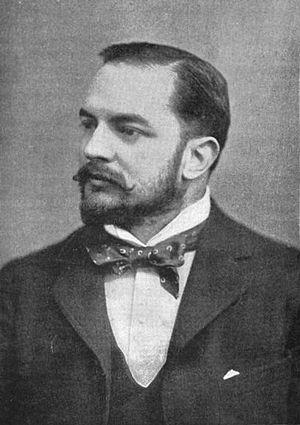
Thomas Robert "Tommy" Dewar, 1ᵉʳ Baron Dewar était un distillateur Écossais de whisky qui, avec son frère John Dewar, construisit leur marque familiale, Dewar's, avec un succès international. Ils assemblèrent leur whisky pour le rendre plus attrayant aux palais internationaux, et Tommy Dewar se montra particulièrement compétent en marketing, voyageant à travers le monde pour trouver de nouveaux marchés et promouvoir son produit, exploitant des images romantiques d’Écosse et le tartan dans sa publicité.
La Lamar Hunt U.S. Open Cup est une compétition américaine créée en 1914, alors sous le nom de National Challenge Cup, ouverte à toutes les équipes de soccer des États-Unis. Tous les clubs amateurs et professionnels peuvent y participer. En 1999, la Fédération des États-Unis de soccer qui organise la coupe honore Lamar Hunt, l'un des pionniers du soccer professionnel en Amérique du Nord en changeant le nom du tournoi en Lamar Hunt U.S. Open Cup, dénomination actuellement utilisée. Jusqu'en 1979, le trophée remis au vainqueur est la Dewar Cup, retirée à cette date en raison de sa dégradation et est aujourd'hui conservée au National Soccer Hall of Fame. Malgré tout, le nom du vainqueur est toujours gravé chaque année sur le trophée.